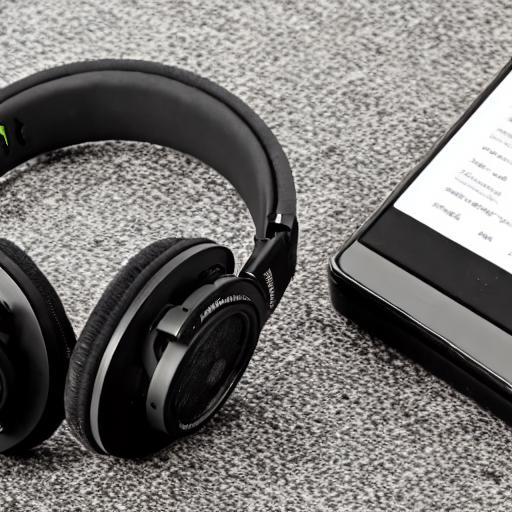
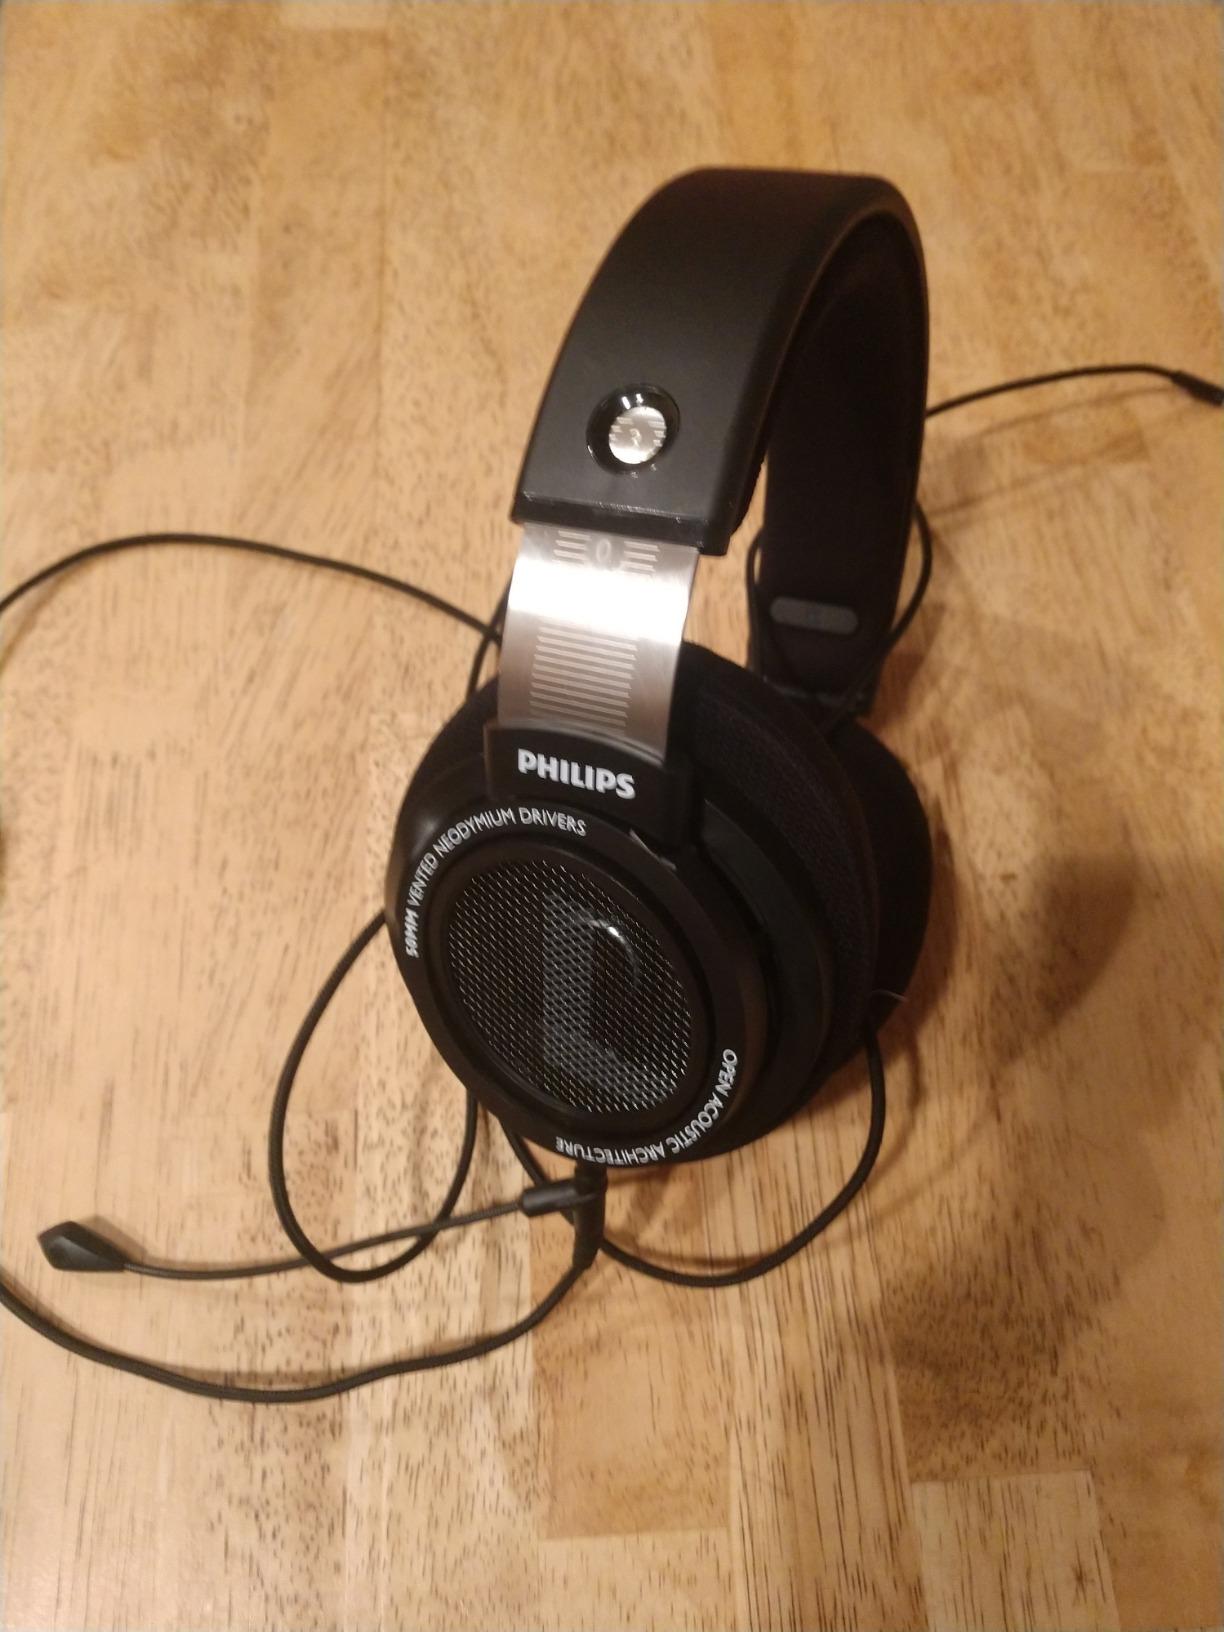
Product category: headphones
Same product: no